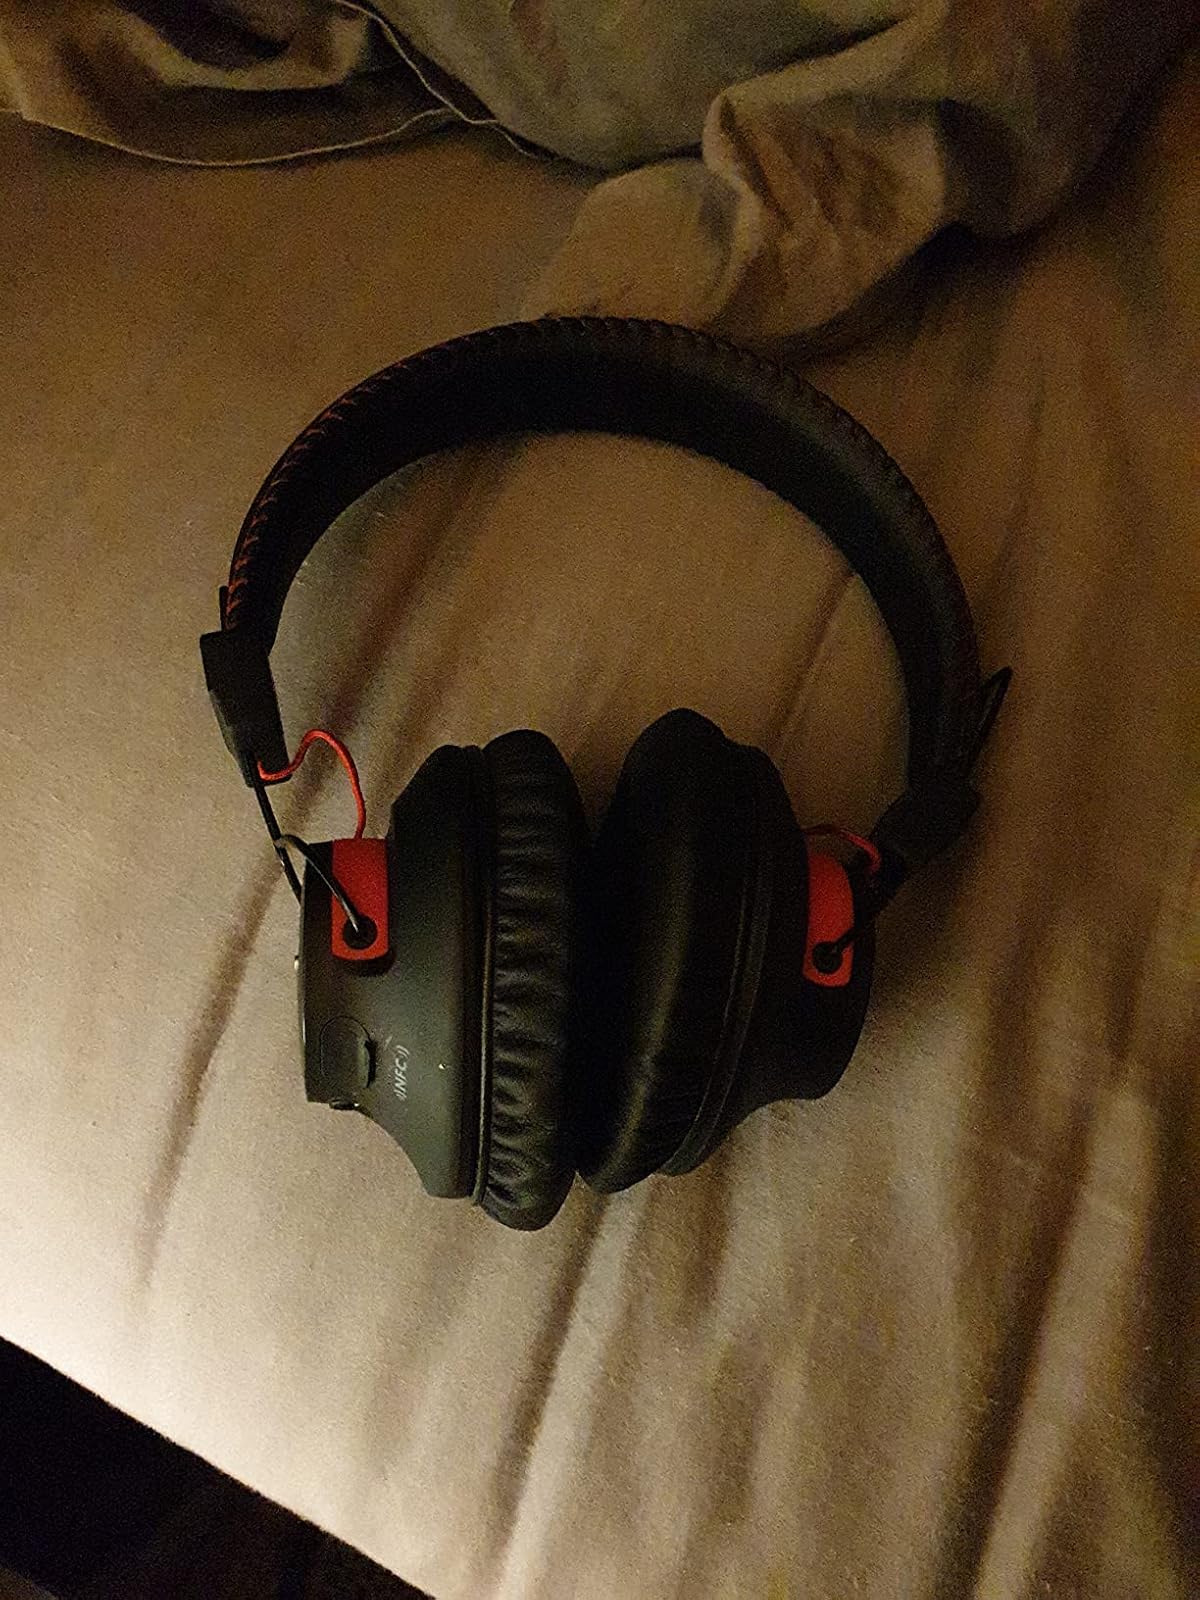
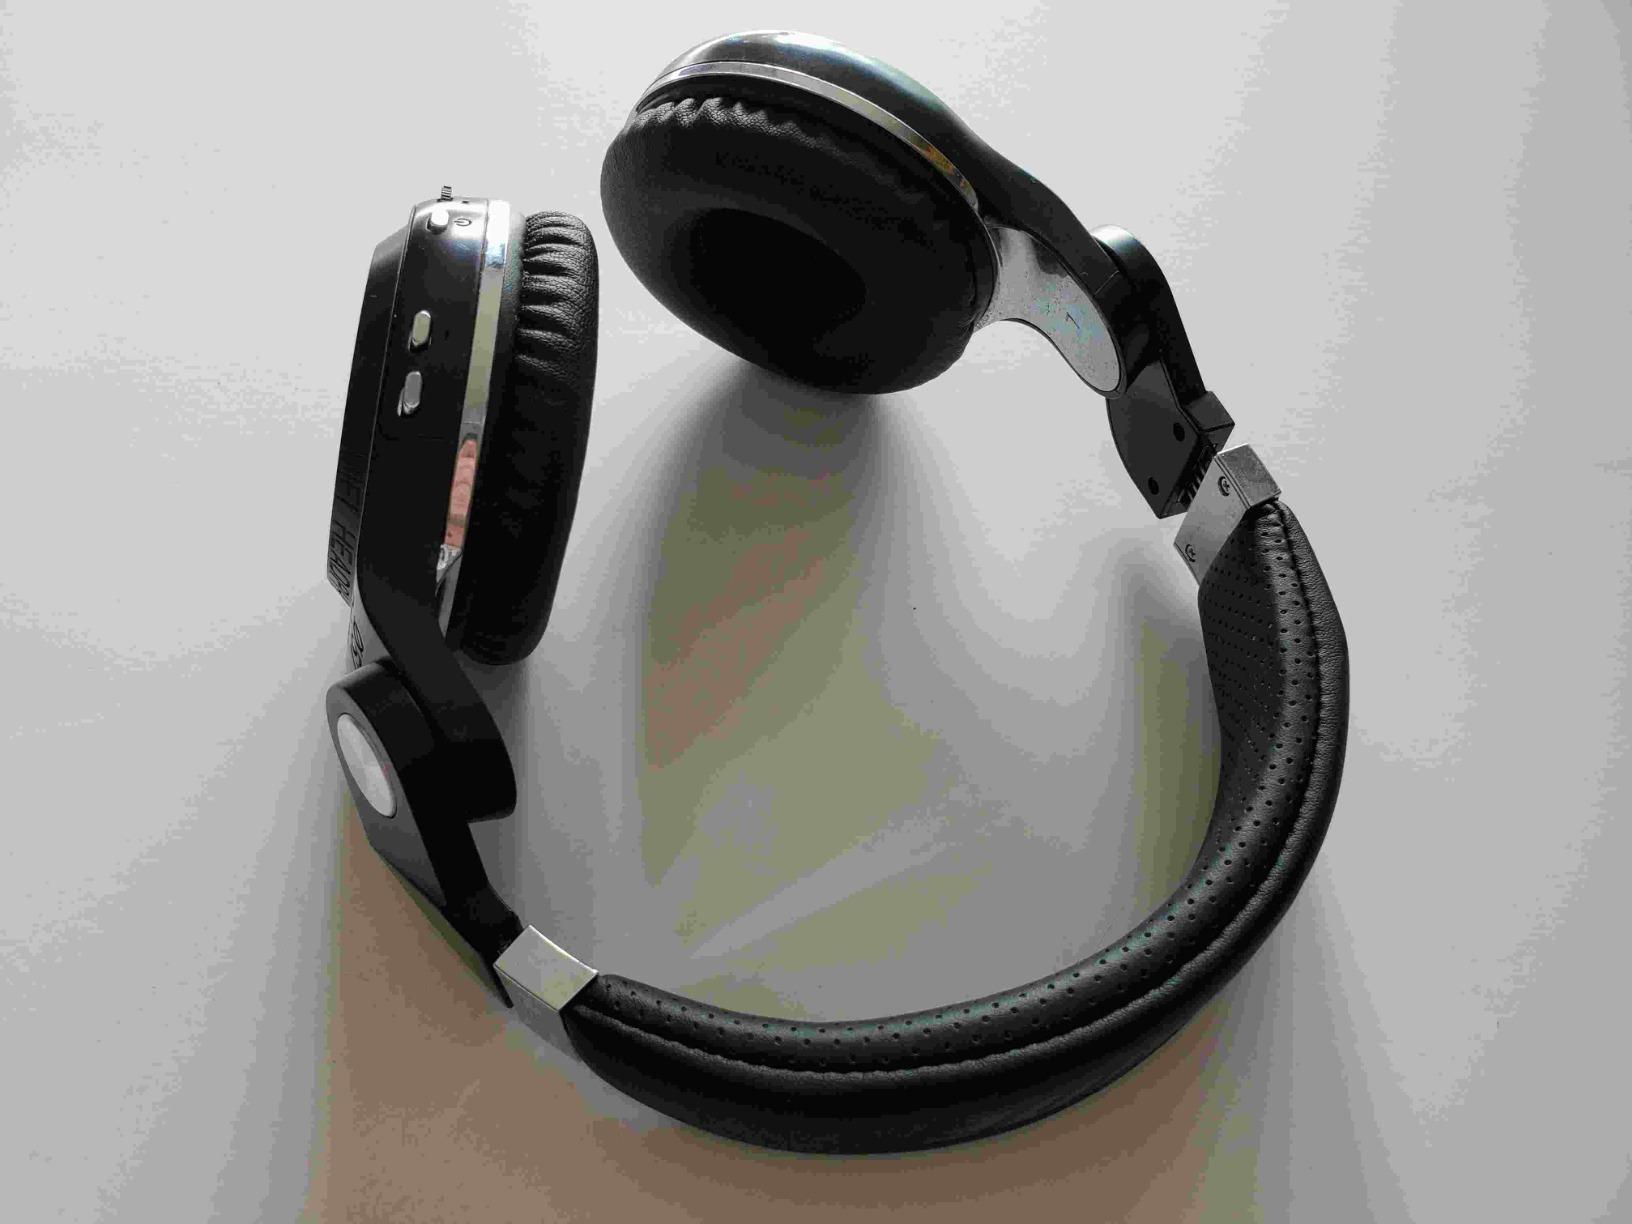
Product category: headphones
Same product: no